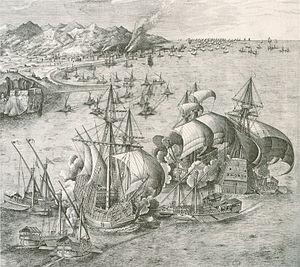
La Mary Rose était une caraque du début du XVIᵉ siècle, emblème de la Maison Tudor, qui faisait partie du programme naval du roi Henri VIII d'Angleterre. Après avoir servi durant 33 ans dans plusieurs guerres contre la France et l'Écosse et avoir été largement reconstruite en 1536, elle combattit pour la dernière fois le 19 juillet 1545. Alors qu'elle menait l'attaque contre les galères françaises, elle coula dans le Solent, le bras de mer séparant l'Angleterre de l'île de Wight, face au château de Southsea, dans lequel se trouvait Henri VIII. L'épave de la Mary Rose fut redécouverte en 1971 et une opération de sauvetage fut organisée en 1982. Celle-ci, l'un des projets les plus complexes et coûteux de l'histoire de l'archéologie maritime, permit de renflouer une grande section du navire et des milliers d'objets datant de la période des Tudors.